Greg Carr (gridiron football)

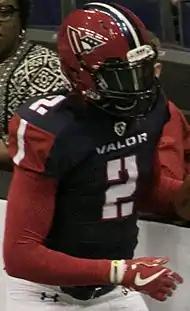
Carr with the Washington Valor in 2017

Greg Carr (born October 8, 1985) is an American former professional football wide receiver. After playing college football at Florida State, Carr was signed by the San Diego Chargers as an undrafted free agent in 2009. Carr was also a member of the Winnipeg Blue Bombers, Edmonton Eskimos, Saskatchewan Roughriders, Calgary Stampeders, Orlando Predators, Washington Valor, Albany Empire, and Atlantic City Blackjacks. In June 2020, Carr was hired as the head football coach at North Marion High School in Citra, Florida.